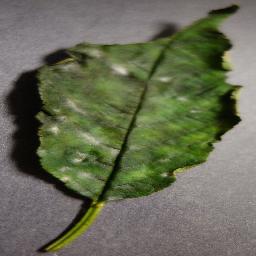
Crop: cherry
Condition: (including_sour)_powdery_mildew